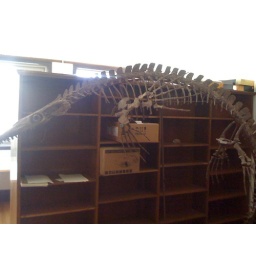
A fossil just hanging out in a 3rd floor office